Mozart Waagepetersen

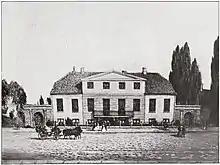
Rosendal seen on a proposal for a decoration on a vase for the silver wedding of Mozart and Mathilde Waagepetersen, 1867

Waagepetersen bought the country house Rosendal in Østerbro from Friederich Tutein's heirs in 1857.